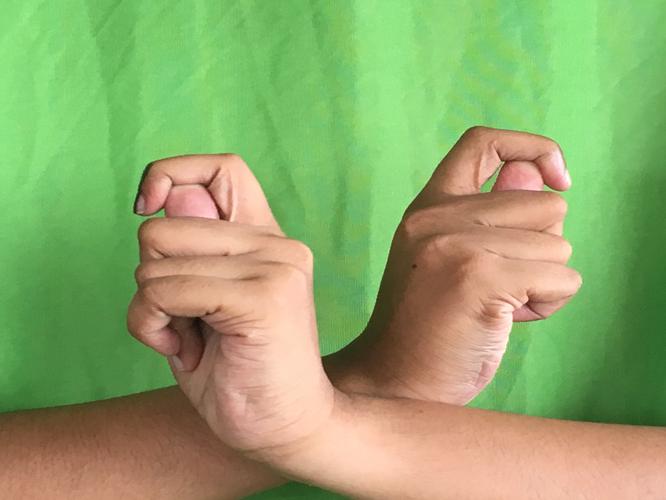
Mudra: Berunda
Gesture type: double_hand